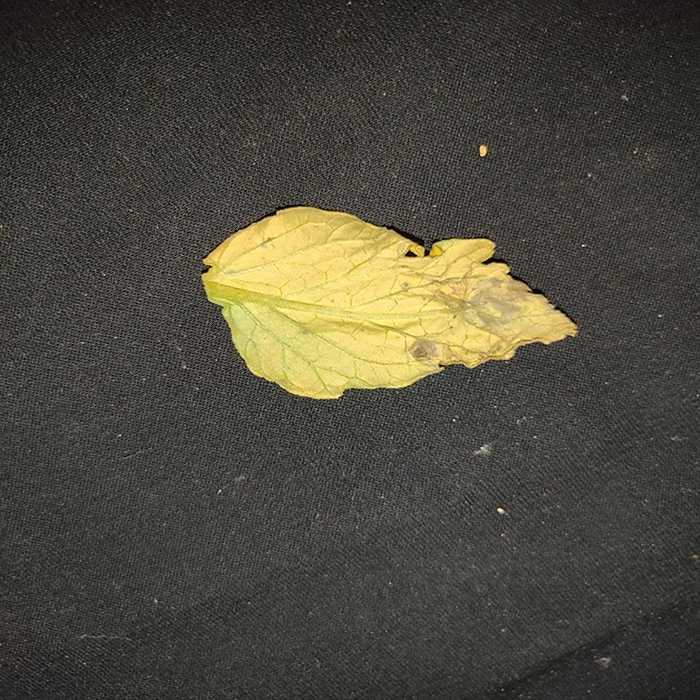
Plant: Tomato
Label: Tomato Bacterial spot